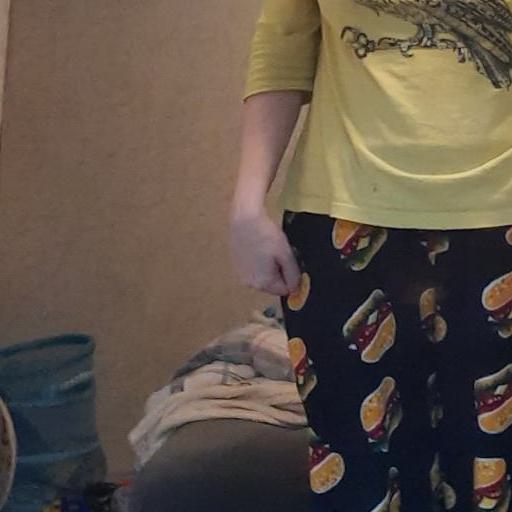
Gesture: no_gesture